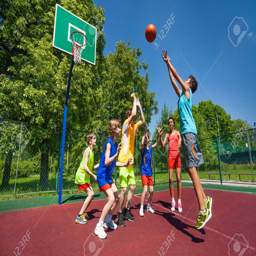
teenagers playing basketball game together on the playground during sunny summer day stock photo